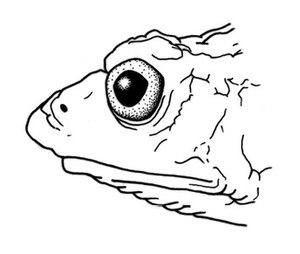
Osornophryne occidentalis est une espèce d'amphibiens de la famille des Bufonidae.